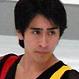
Age: 21